Dayr Aban

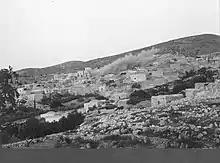
Houses being blown up by the Harel Brigade October 1948

The prefix ""Dayr"" which appears in many village names is of Aramaic and Syriac-Aramaic origin, and has the connotation of "habitation," or "dwelling place," usually given to places where there was once a Christian population, or settlement of monks. In most cases, a monastery was formerly built there, and, throughout time, the settlement expanded. Dayr Aban would, therefore, literally mean, "the Monastery of Aban."